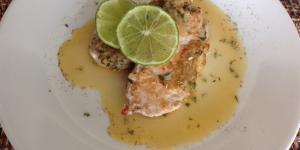
lomo al limon